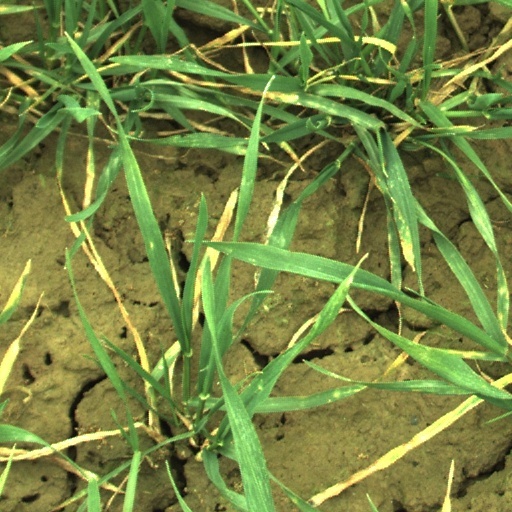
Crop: wheat